Sky position (RA, Dec in degrees): 118.416, 29.571
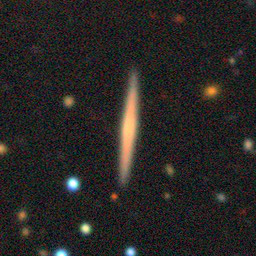
Galaxy morphology: Edge-on Galaxies without Bulge